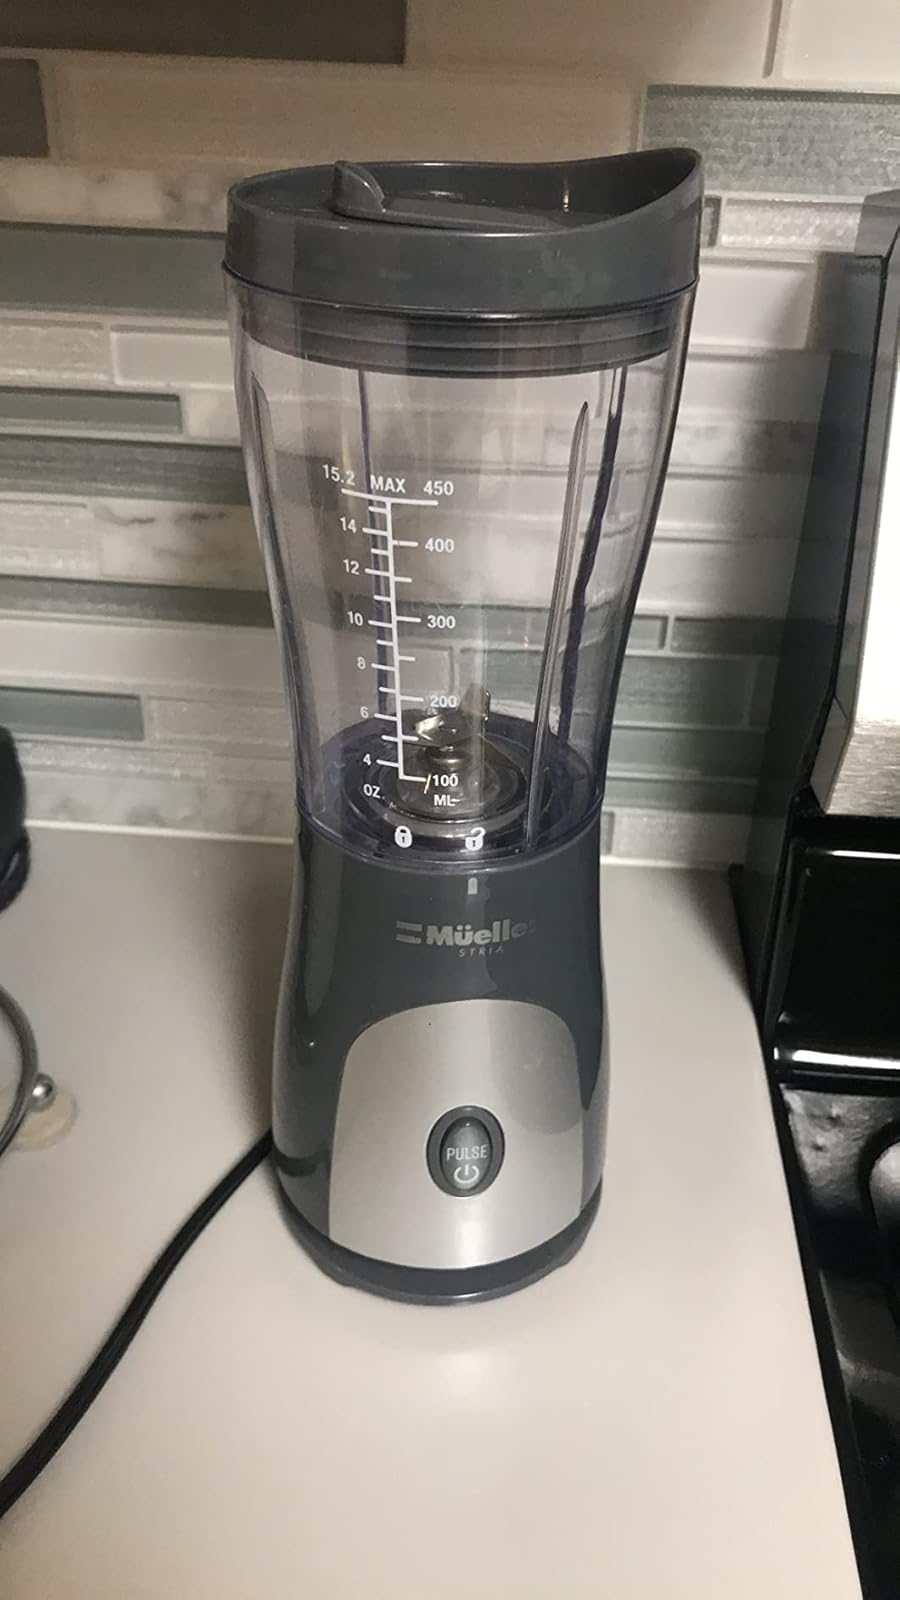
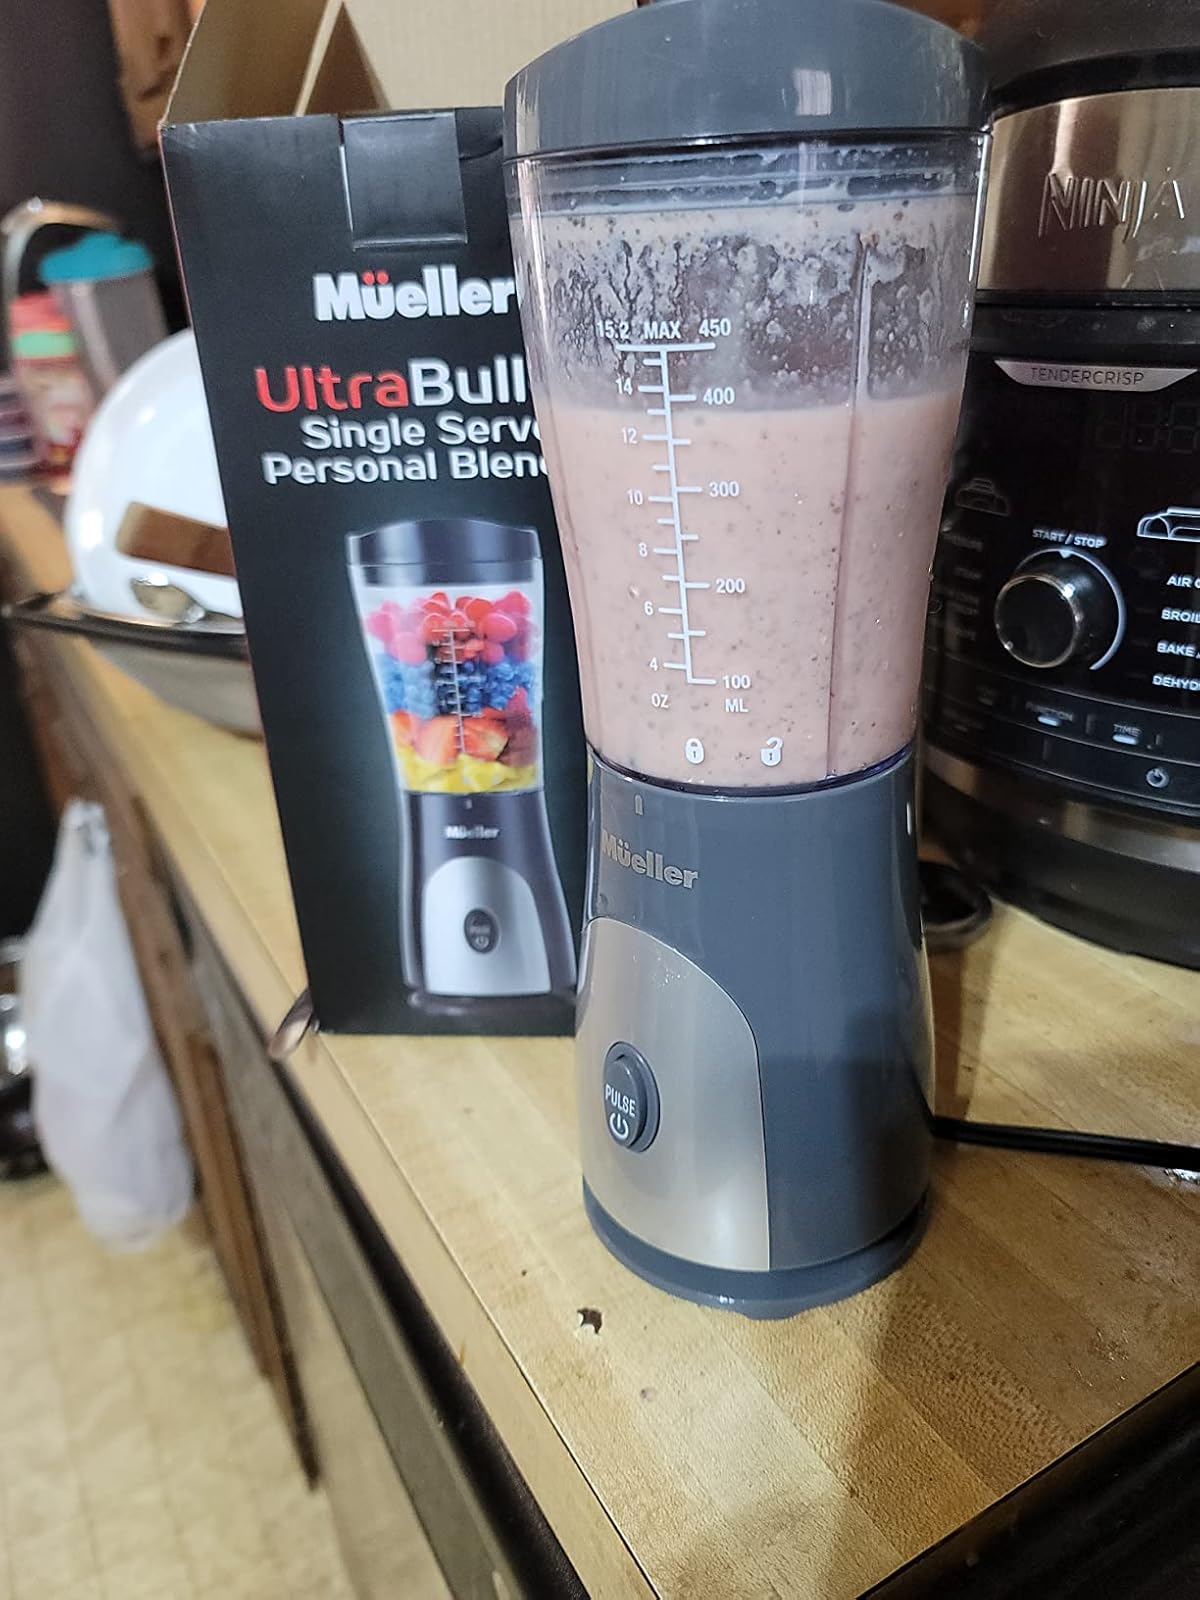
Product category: items_blender
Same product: yes